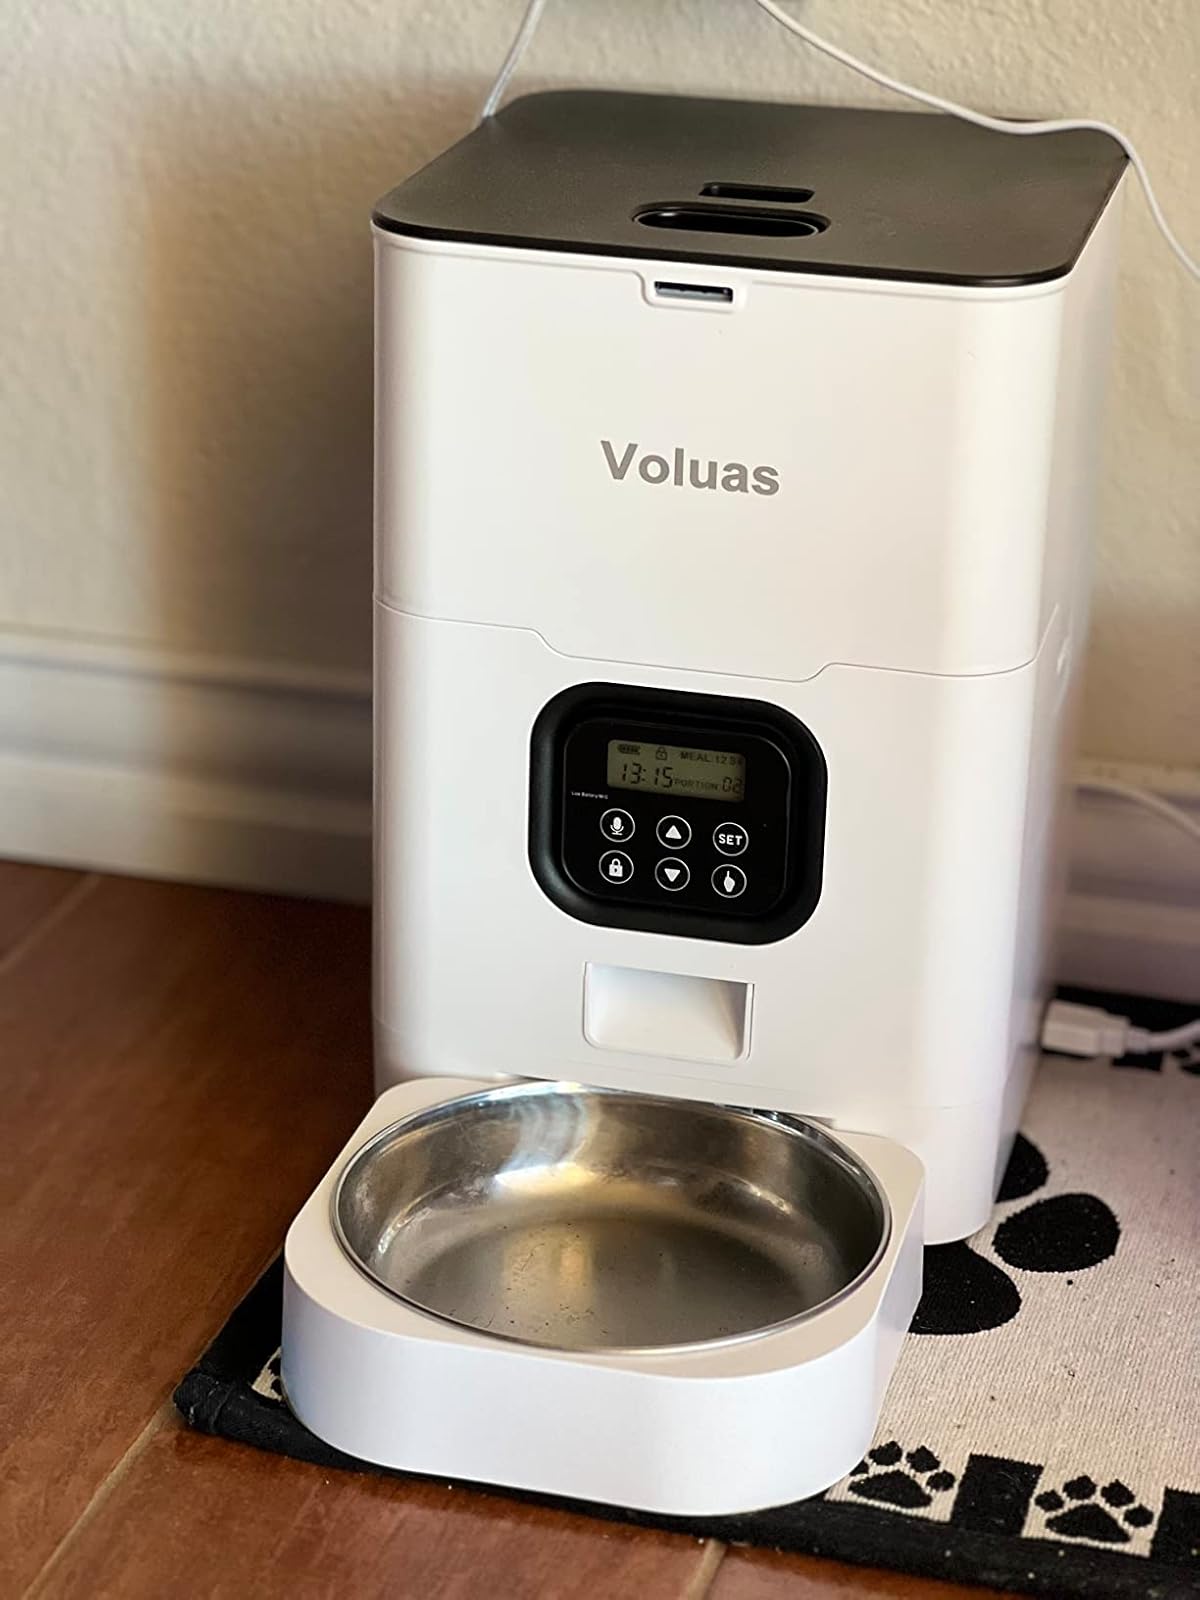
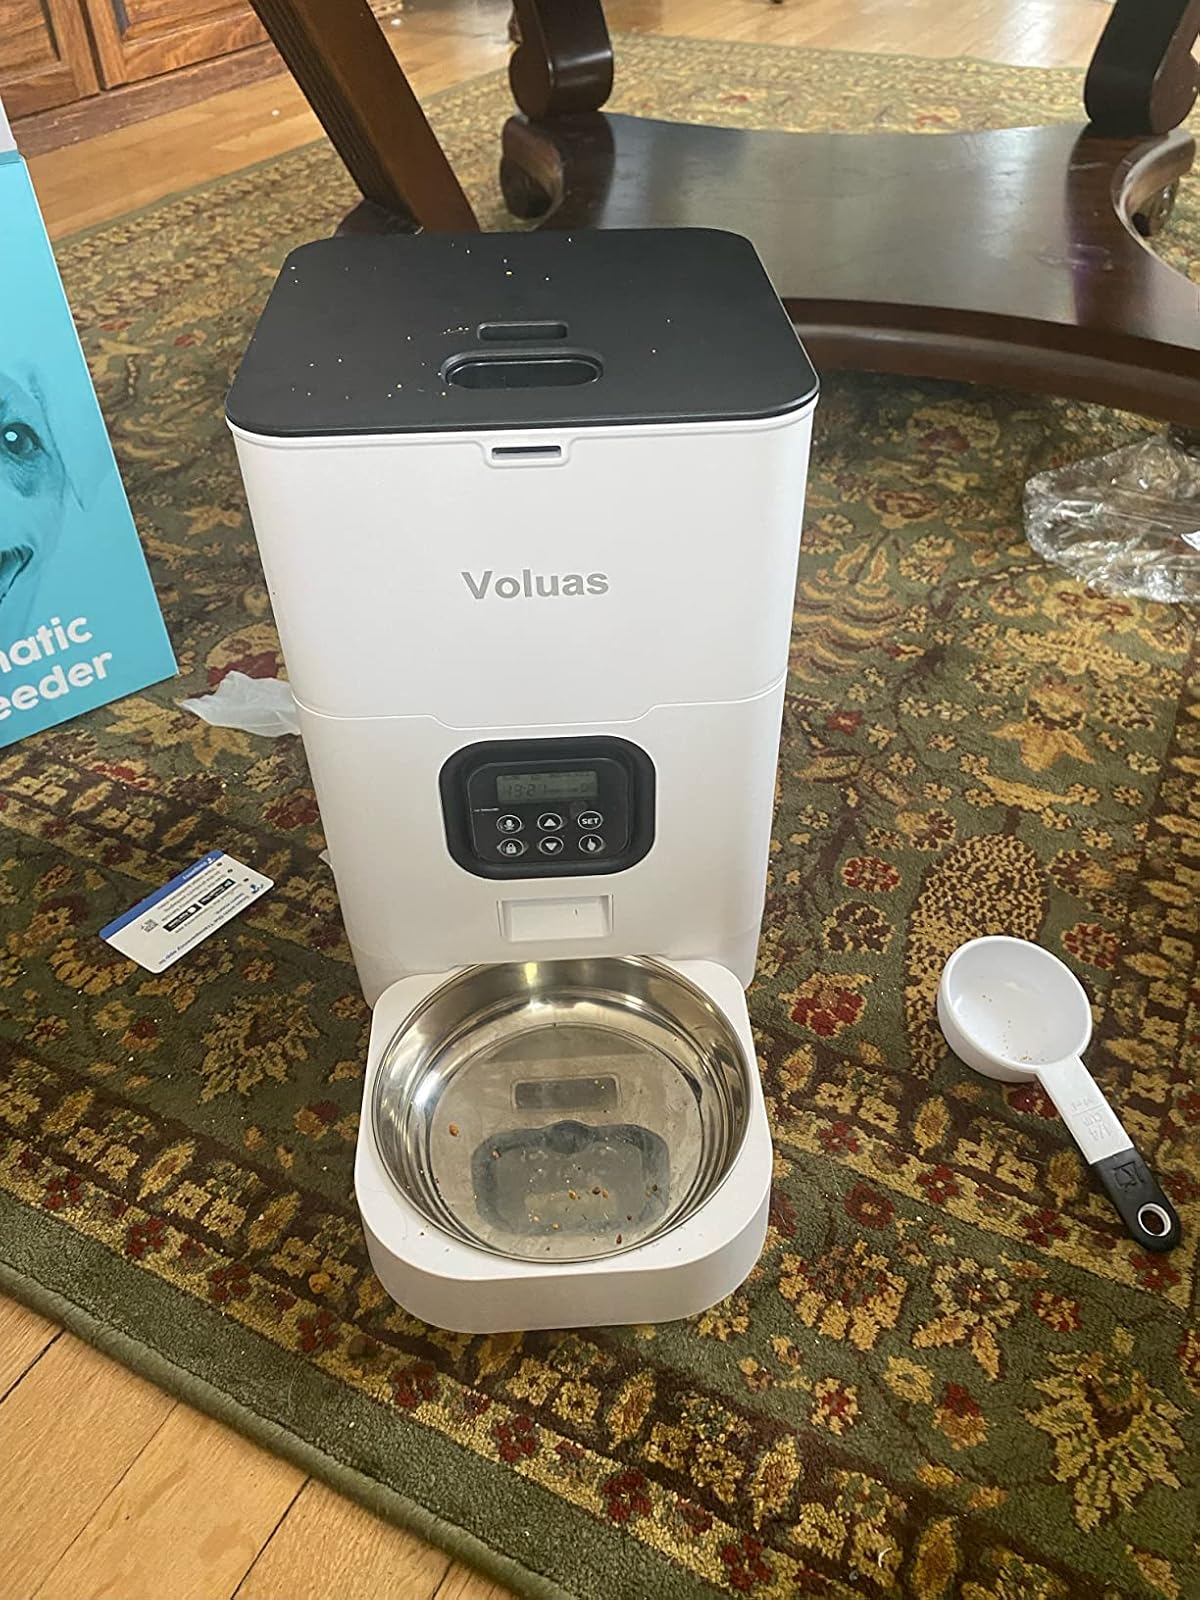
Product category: items_feeder
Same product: yes